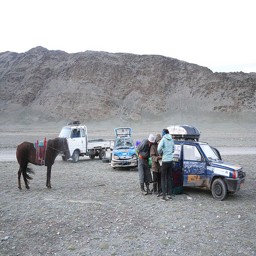
People are in a desert with vehicles and a horse.
Three vehicles parked outdoors with a horse standing nearby.
A gravel pit with several cars and a horse.
A group of people standing outside of a car next to a horse.
The people have parked their cars near the horse.